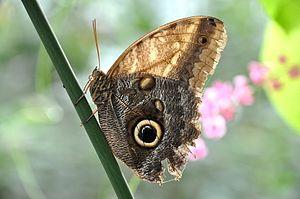
Caligo beltrao est une espèce de lépidoptères de la famille des Nymphalidae, de la sous-famille des Morphinae et du genre Caligo.